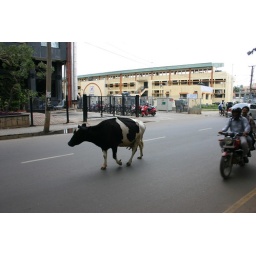
A cow in the middle of the road